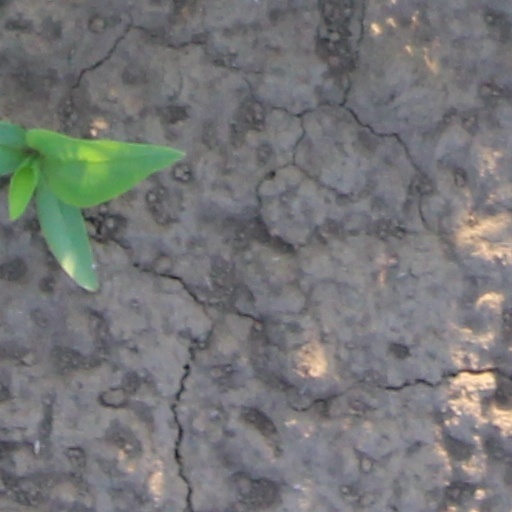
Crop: wheat